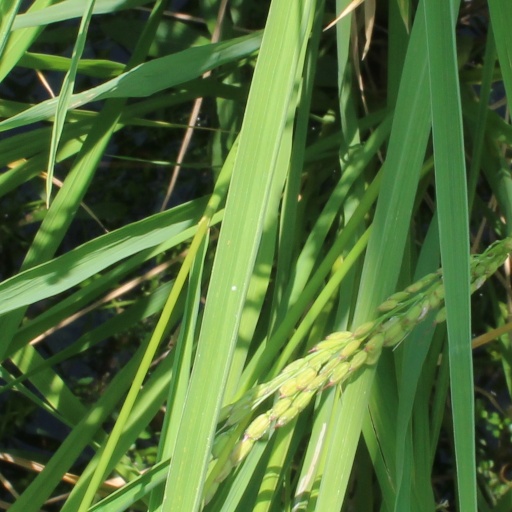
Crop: rice